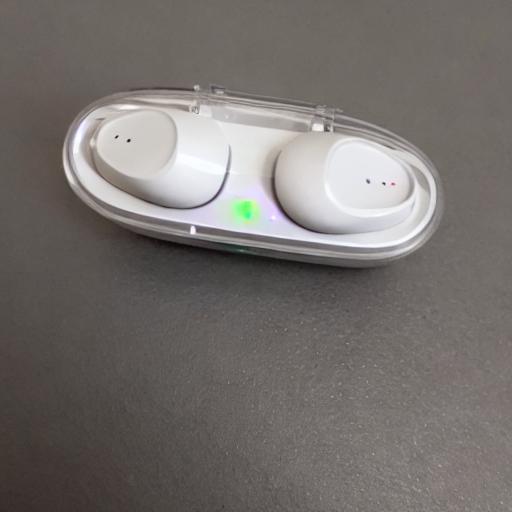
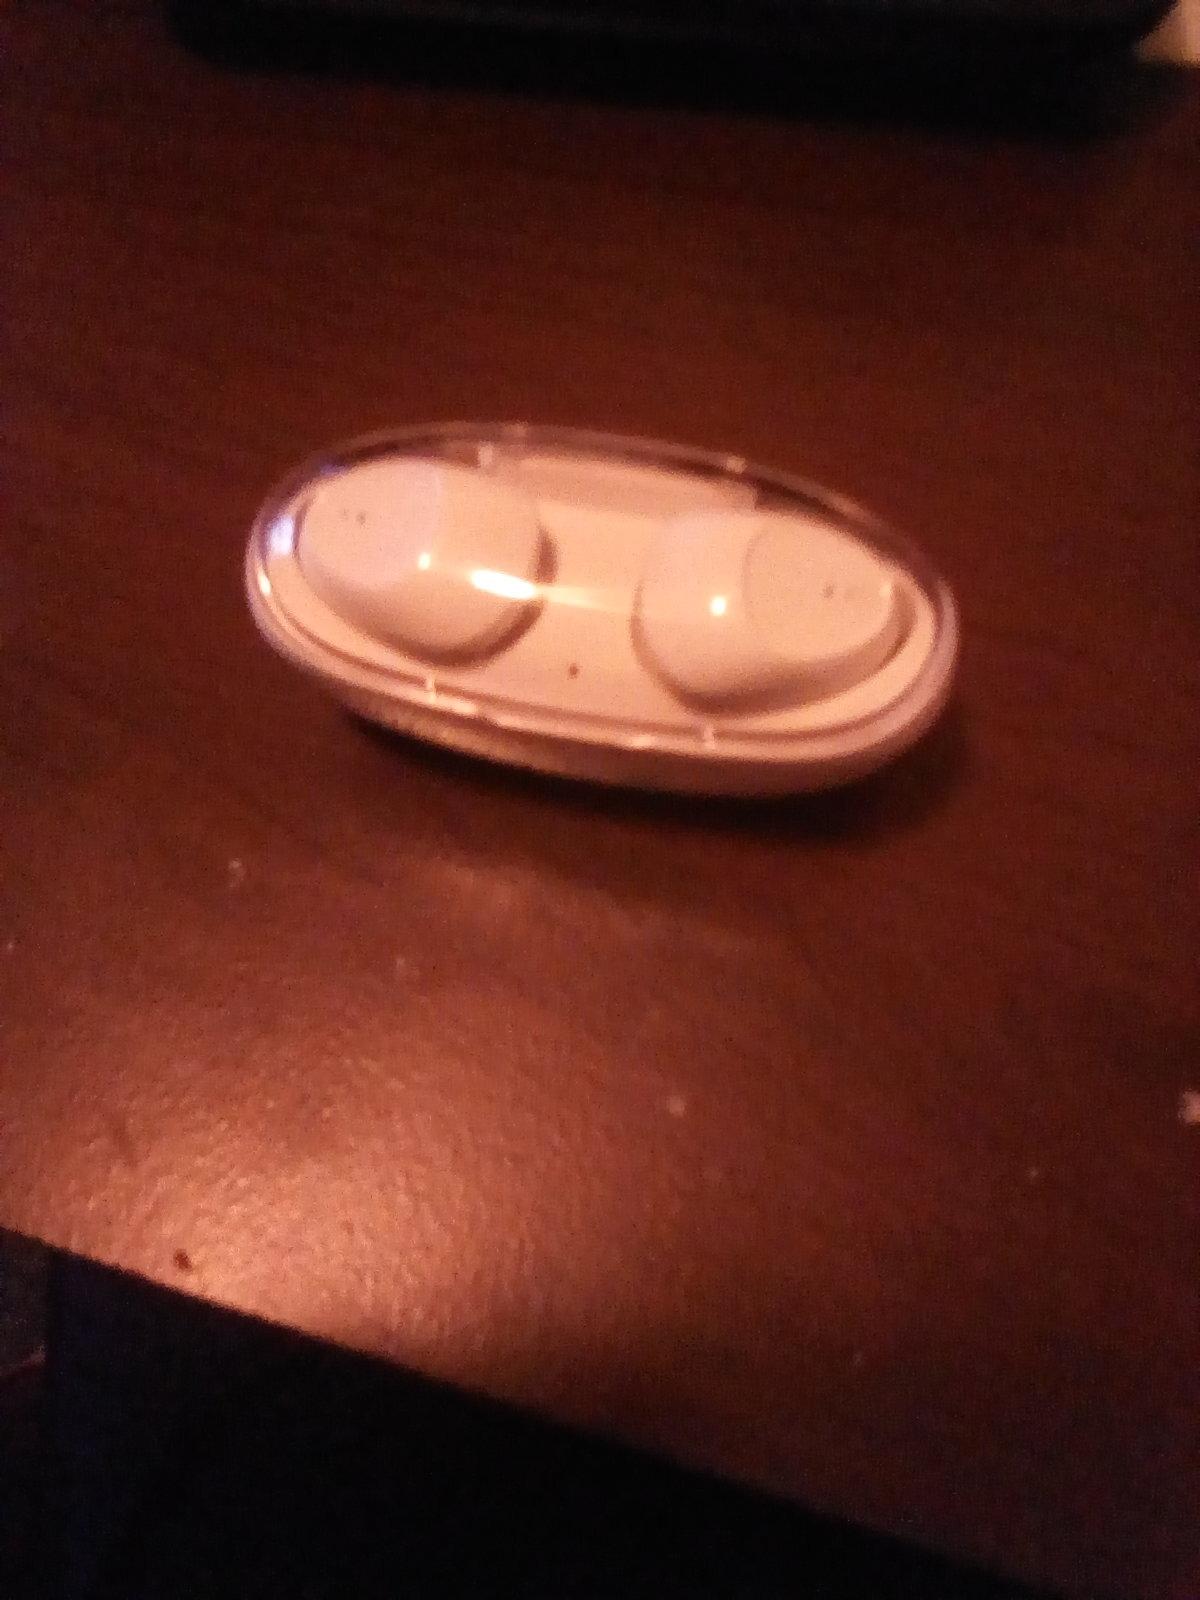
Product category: earbuds
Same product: no